Kasori Shell Mound

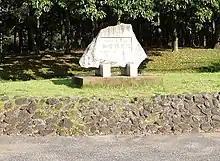
Kasori Shell Mounds

The is an archaeological site in the Sakuragi neighborhood of Wakaba ward of the city of Chiba, Chiba Prefecture, in the Kantō region of Japan. It contains the largest known shell midden found in Japan, and was designated a National Historic Site of Japan in 1971. Its status was raised to that of a special National Historic Site in 2017